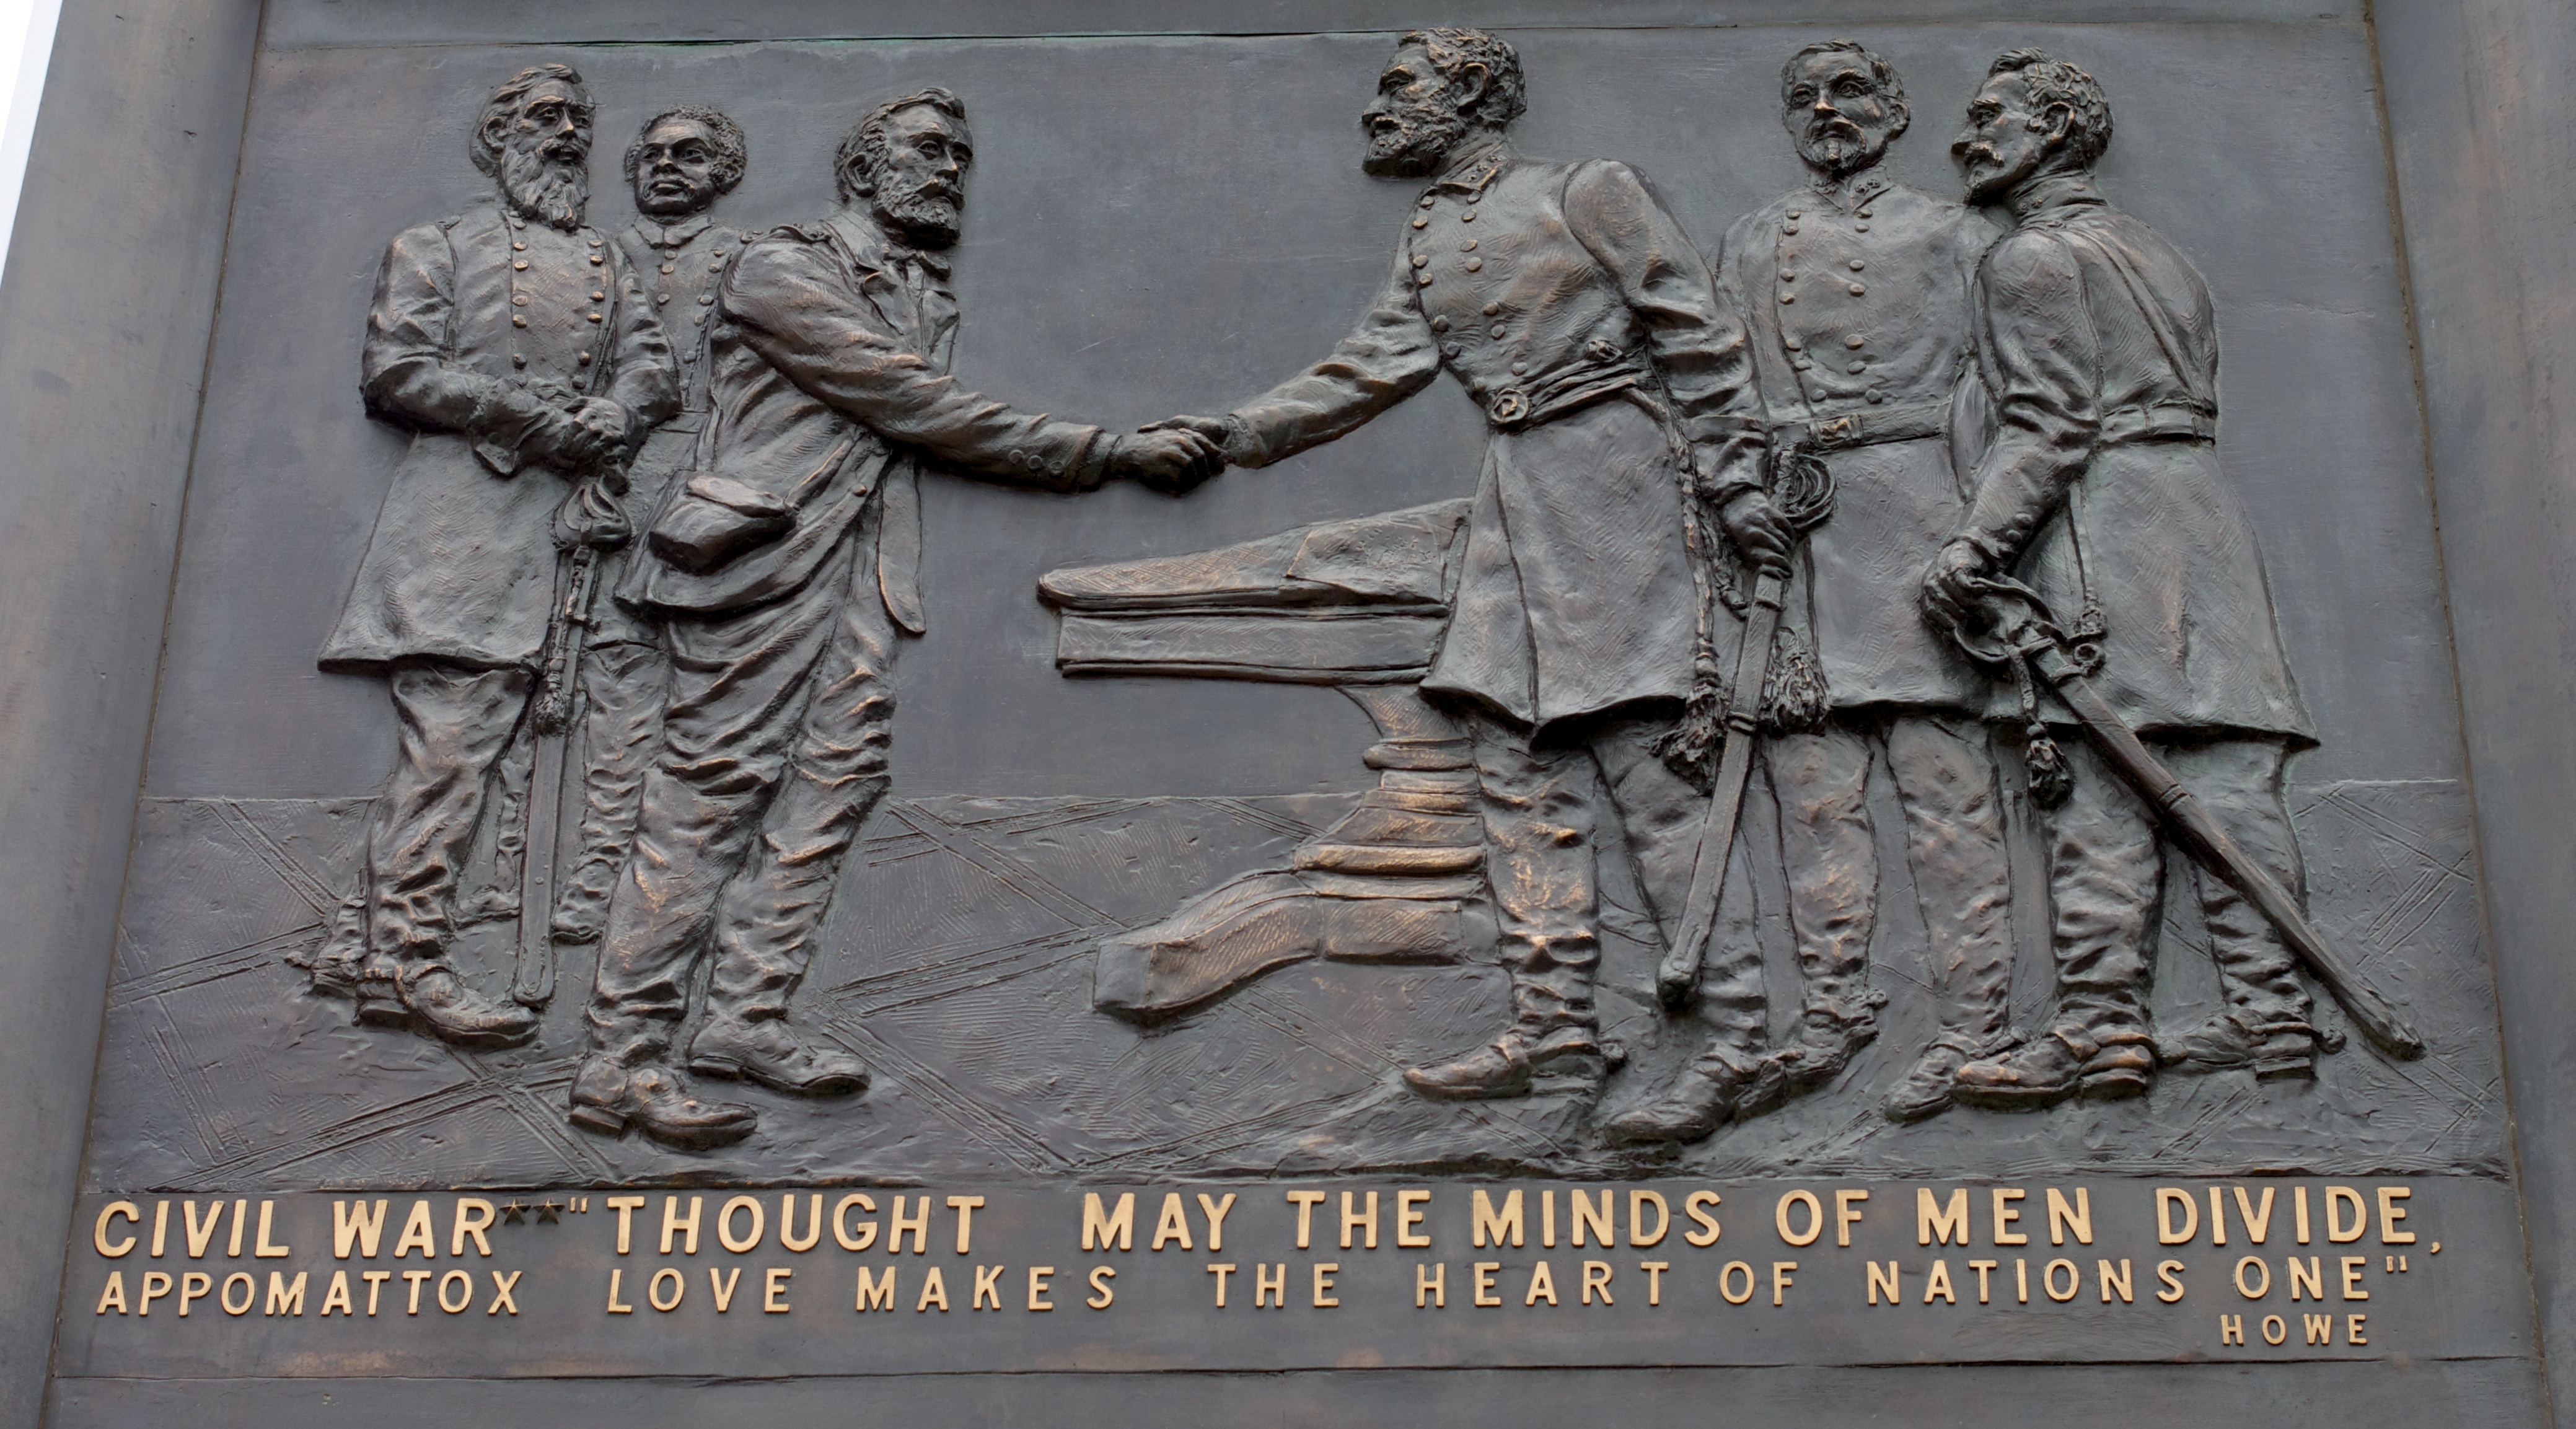
monument, statue, sculpture, memorial, art, temple, history, carving, relief, odyssey, mythology, stone carving, ancient history